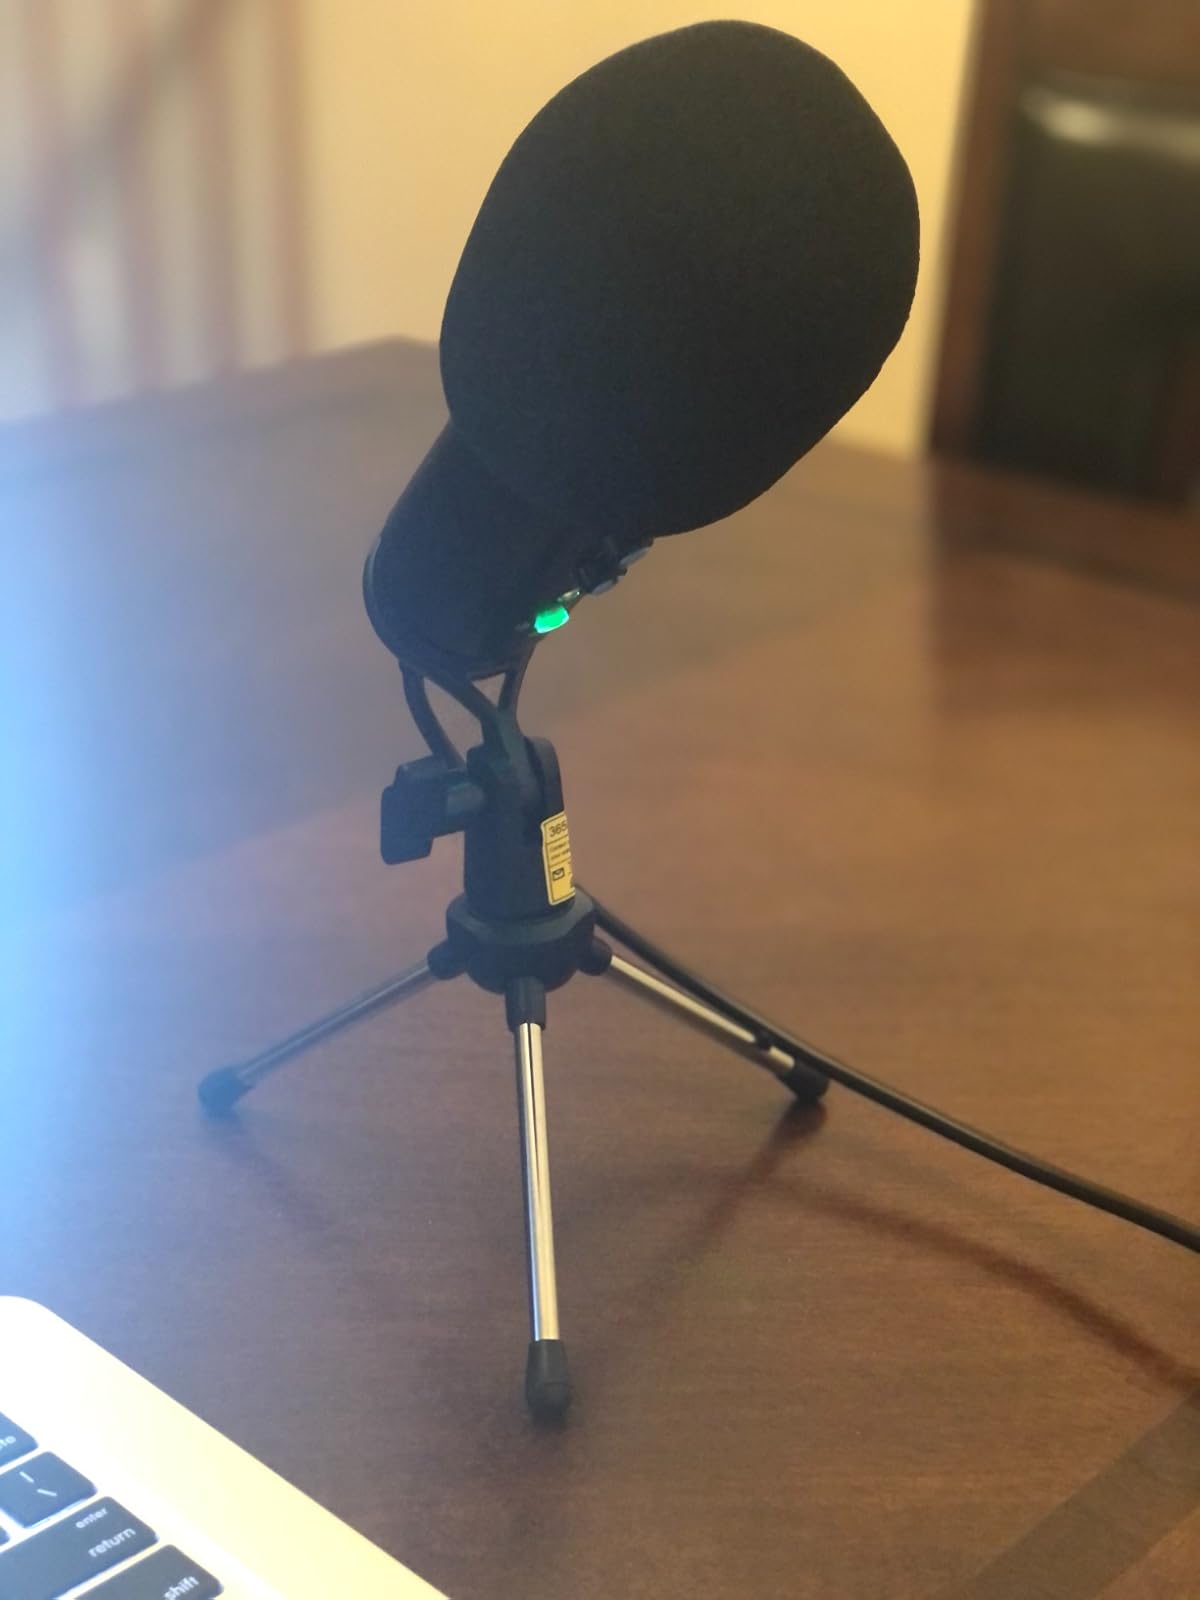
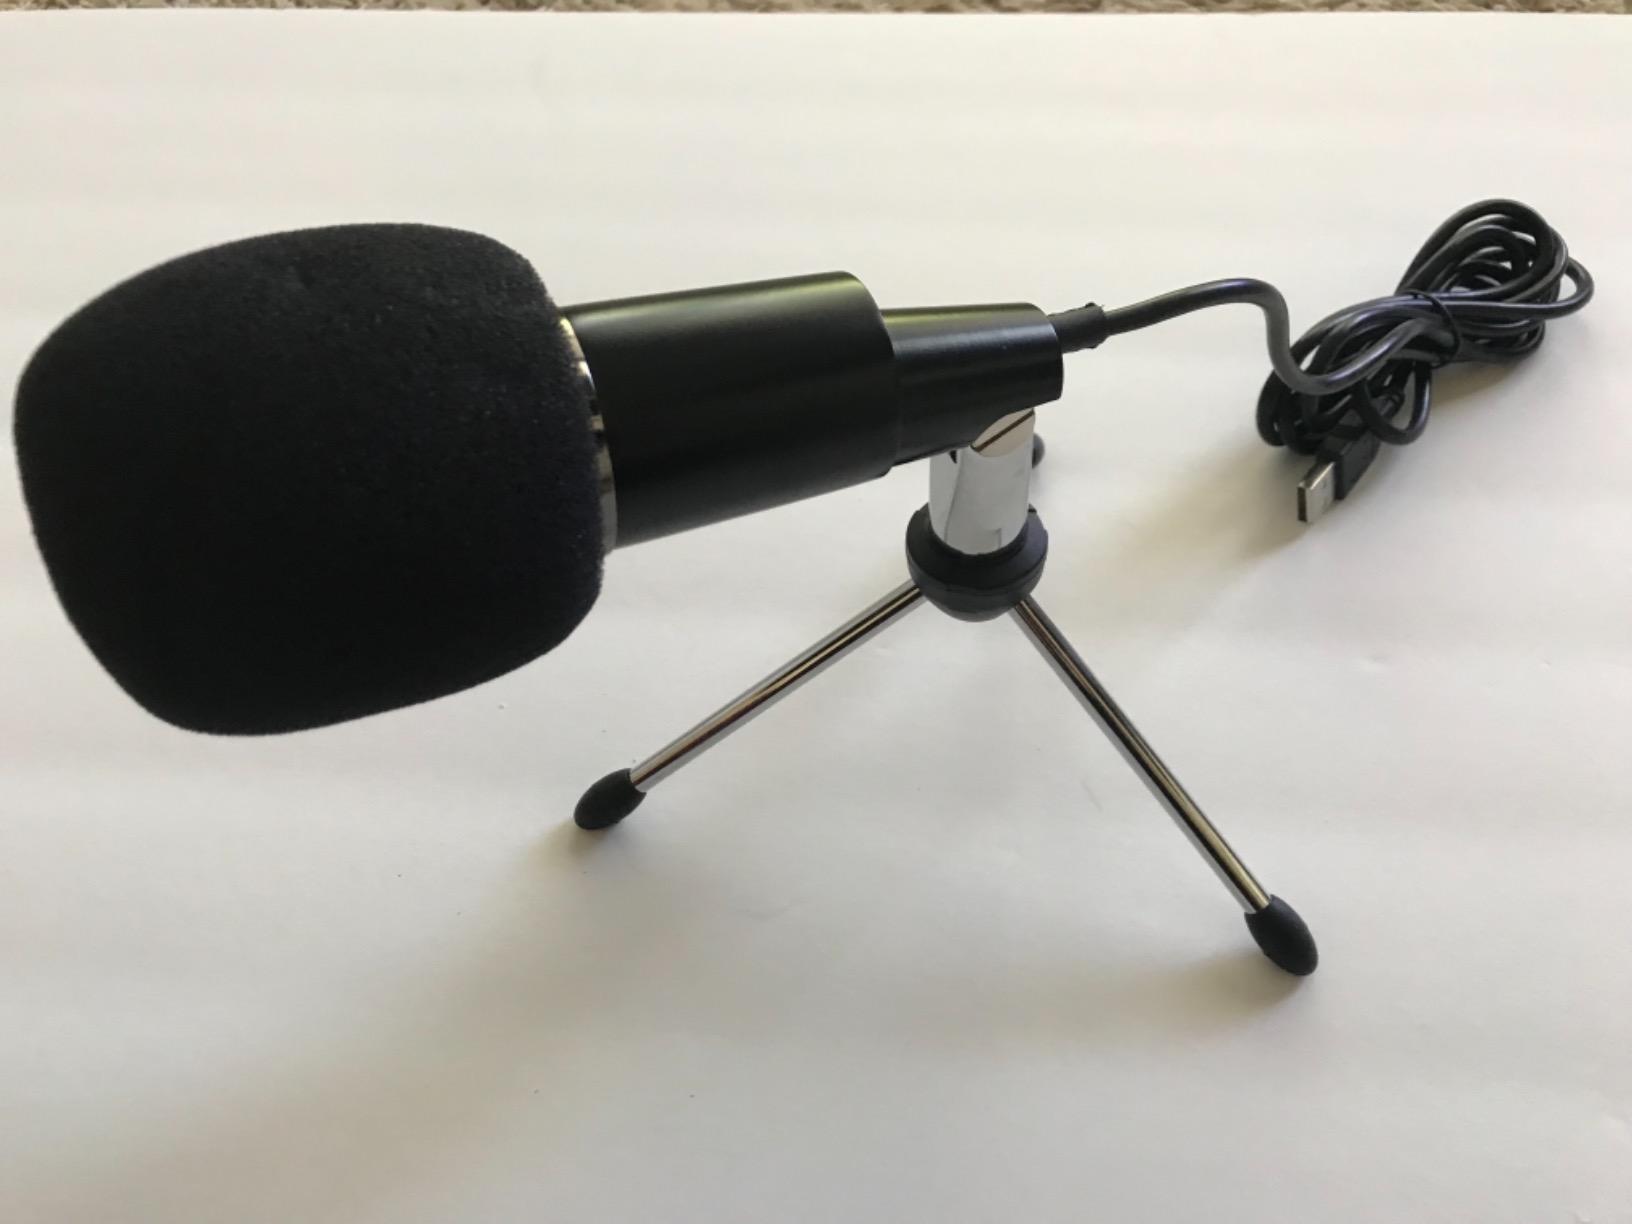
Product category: microphone
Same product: no